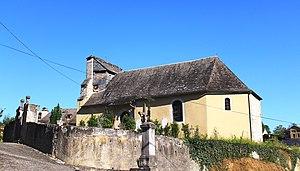
Église de la Nativité-de-la-Sainte-Vierge de Banios (Hautes-Pyrénées)
La liste des églises des Hautes-Pyrénées recense de manière exhaustive les églises situées dans le département français des Hautes-Pyrénées.
Banios est une commune française située dans le département des Hautes-Pyrénées, en région Occitanie.